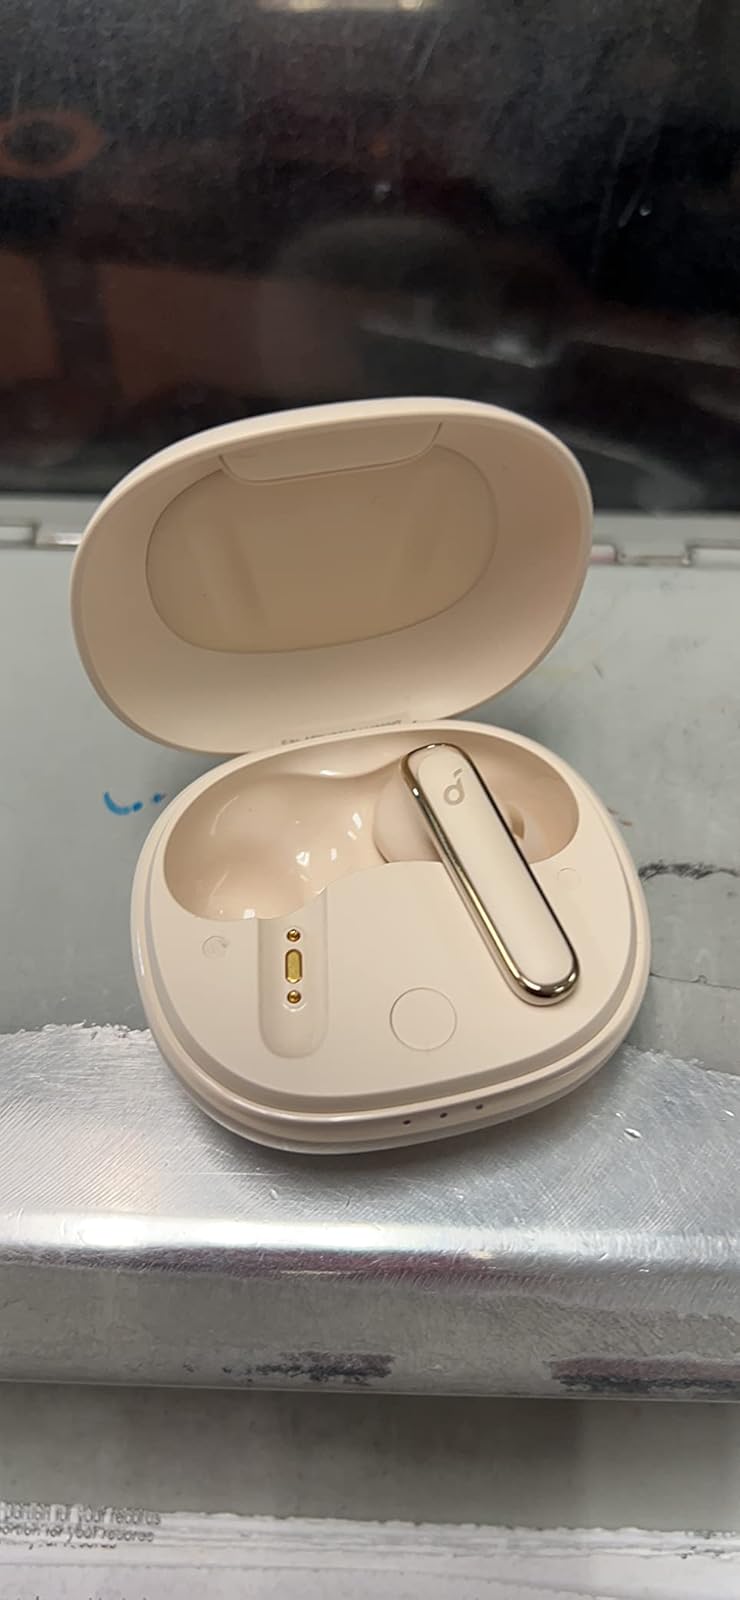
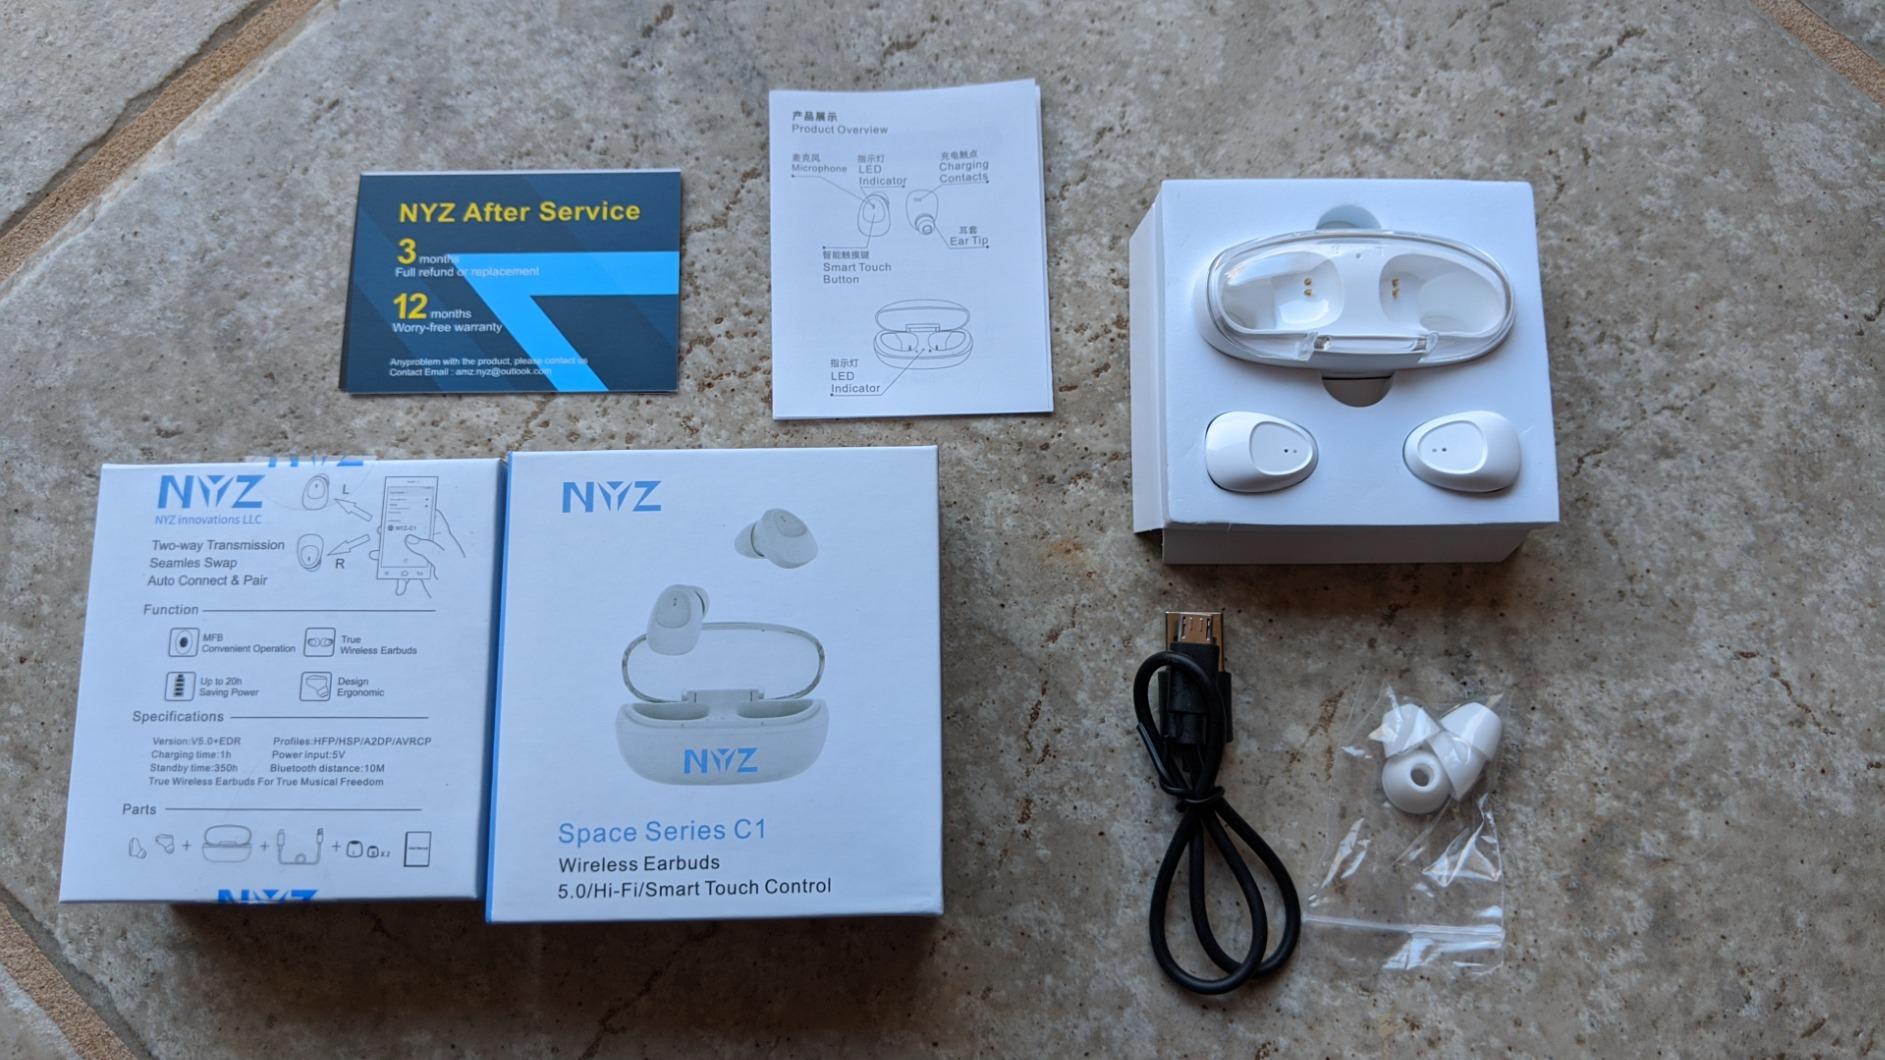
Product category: earbuds
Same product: no